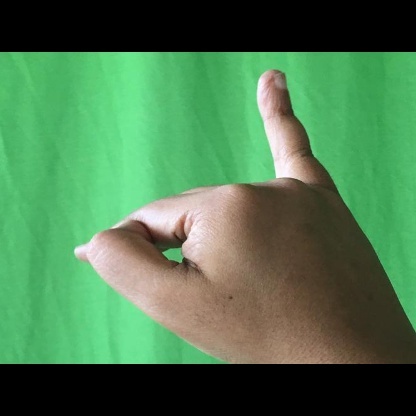
Mudra: Hamsapaksha